Cyber Citizen Shockman 3: The Princess from Another World

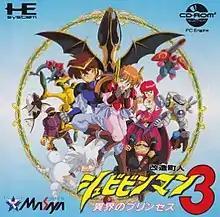

is an action game developed and published by Masaya for the PC Engine CD-ROM² in 1992 only in Japan. It is a sequel to "".